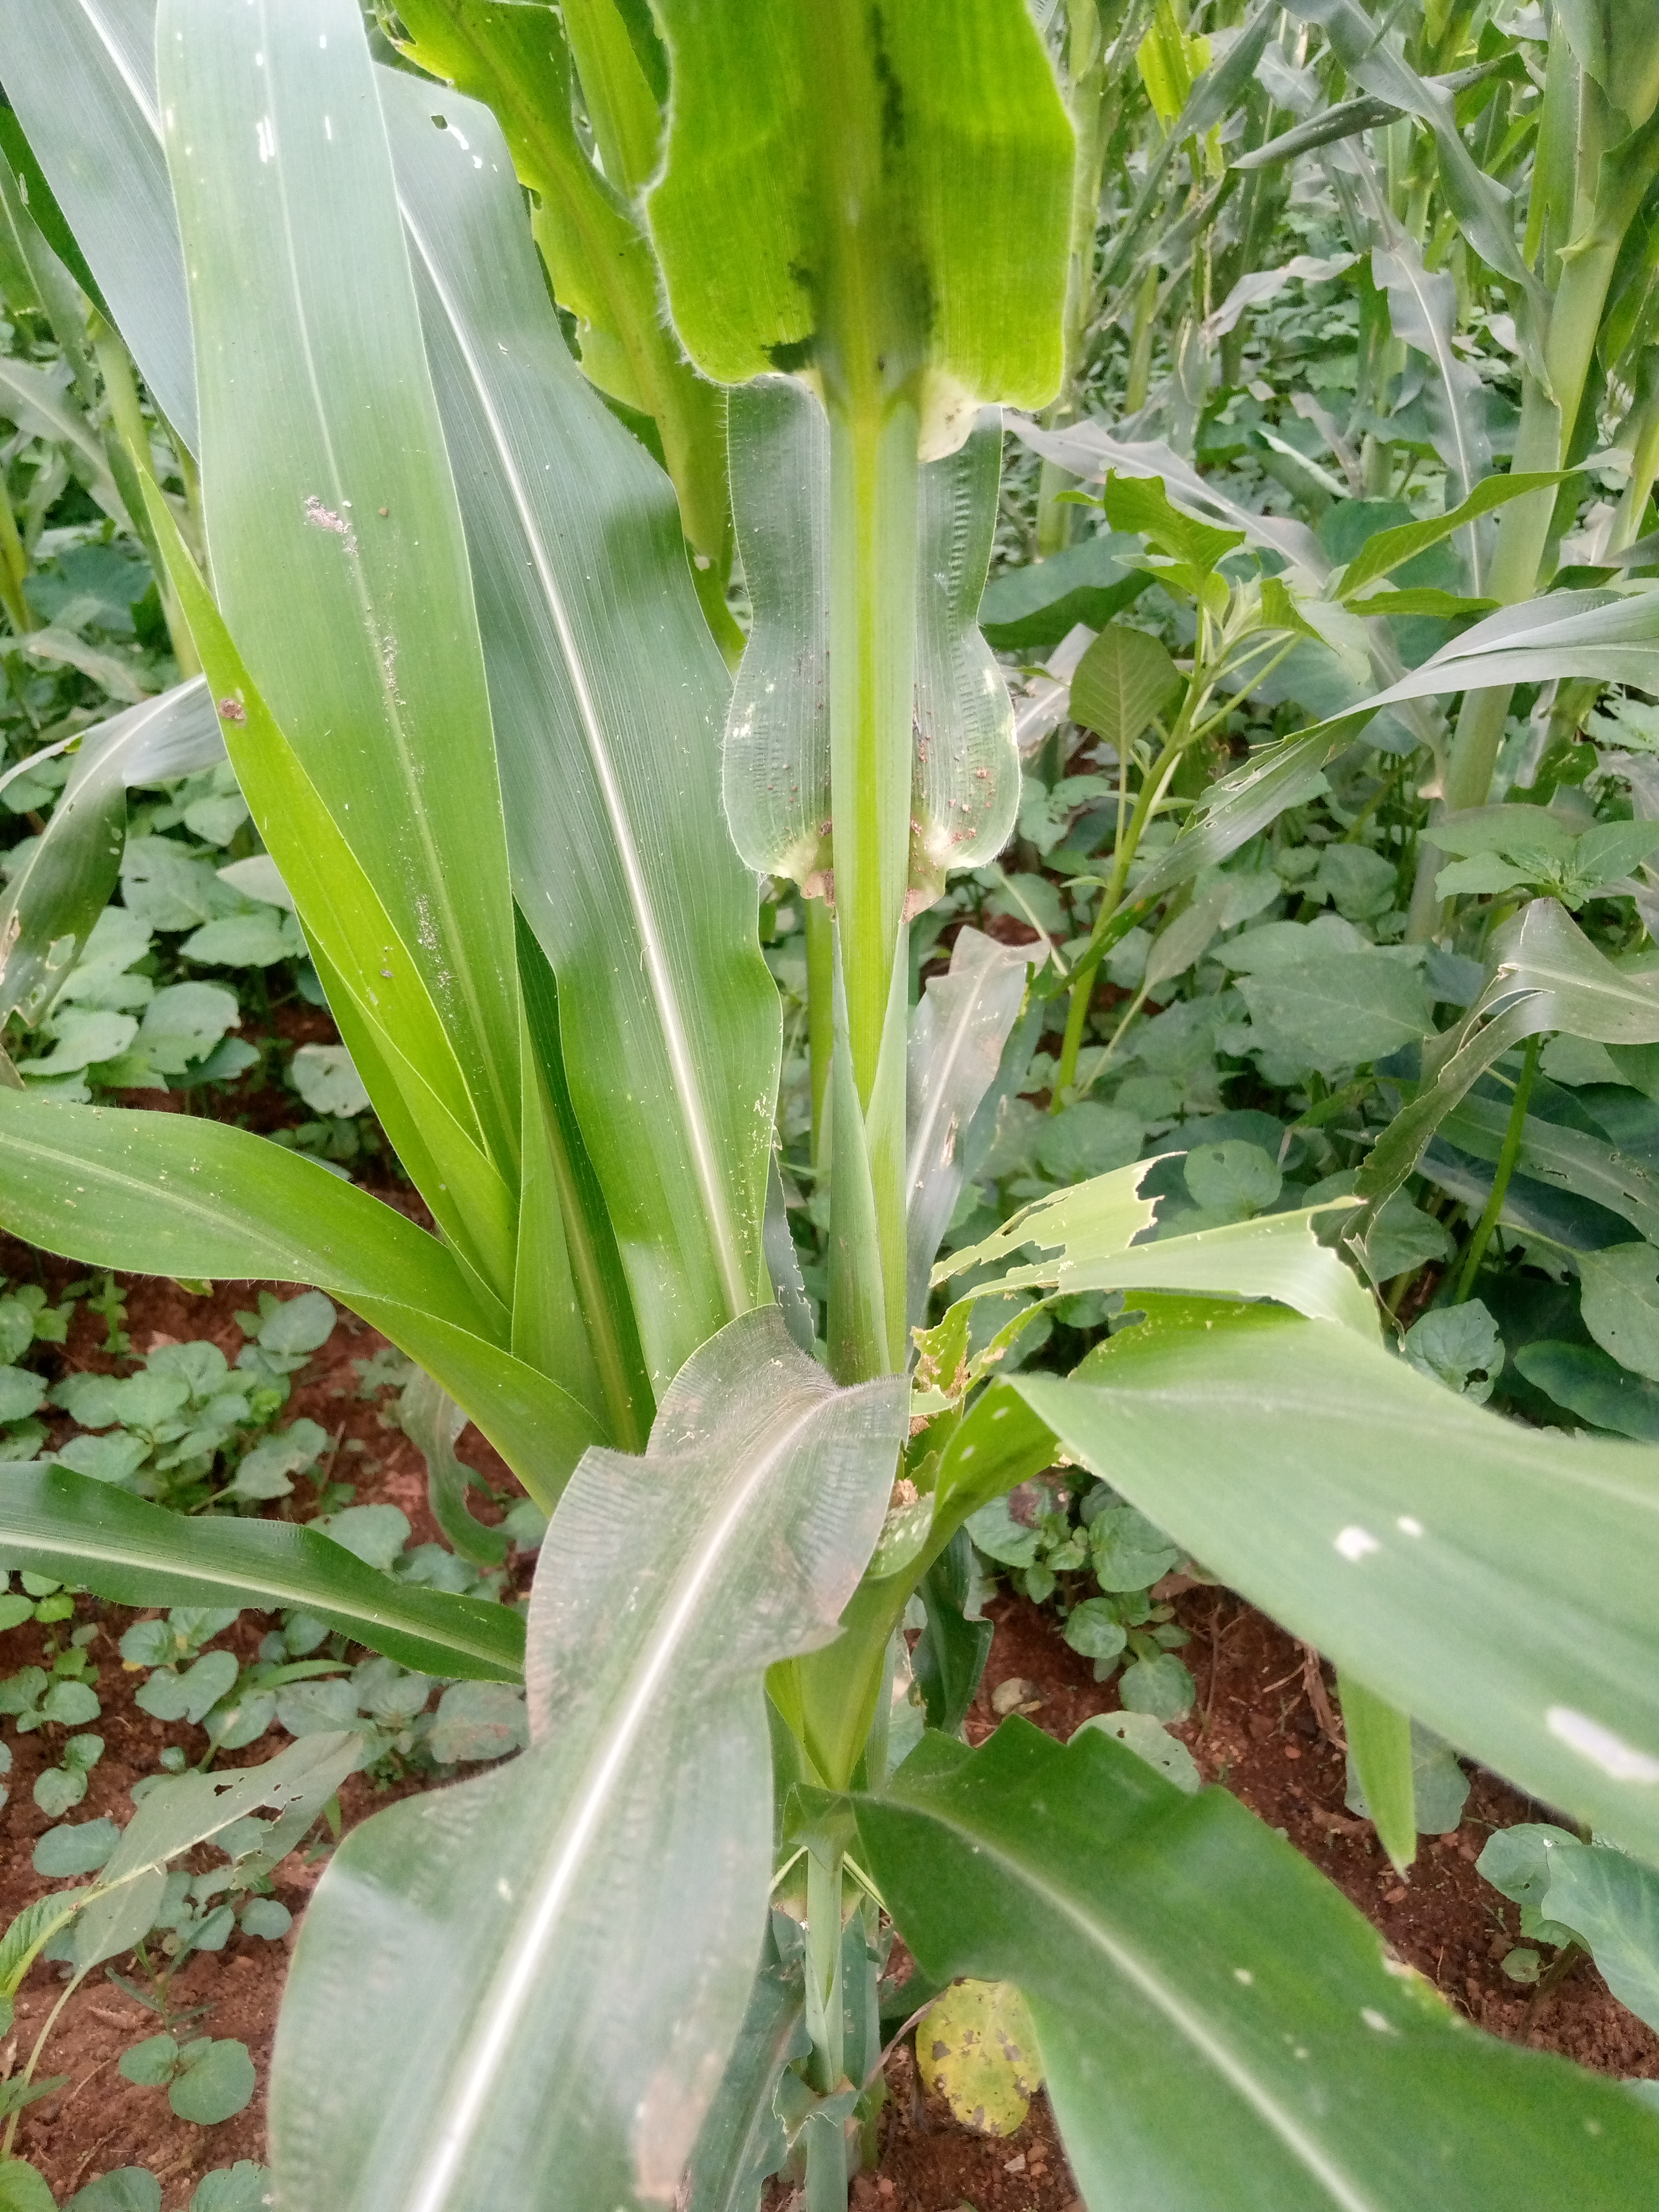
Label: spodoptera_frugiperda